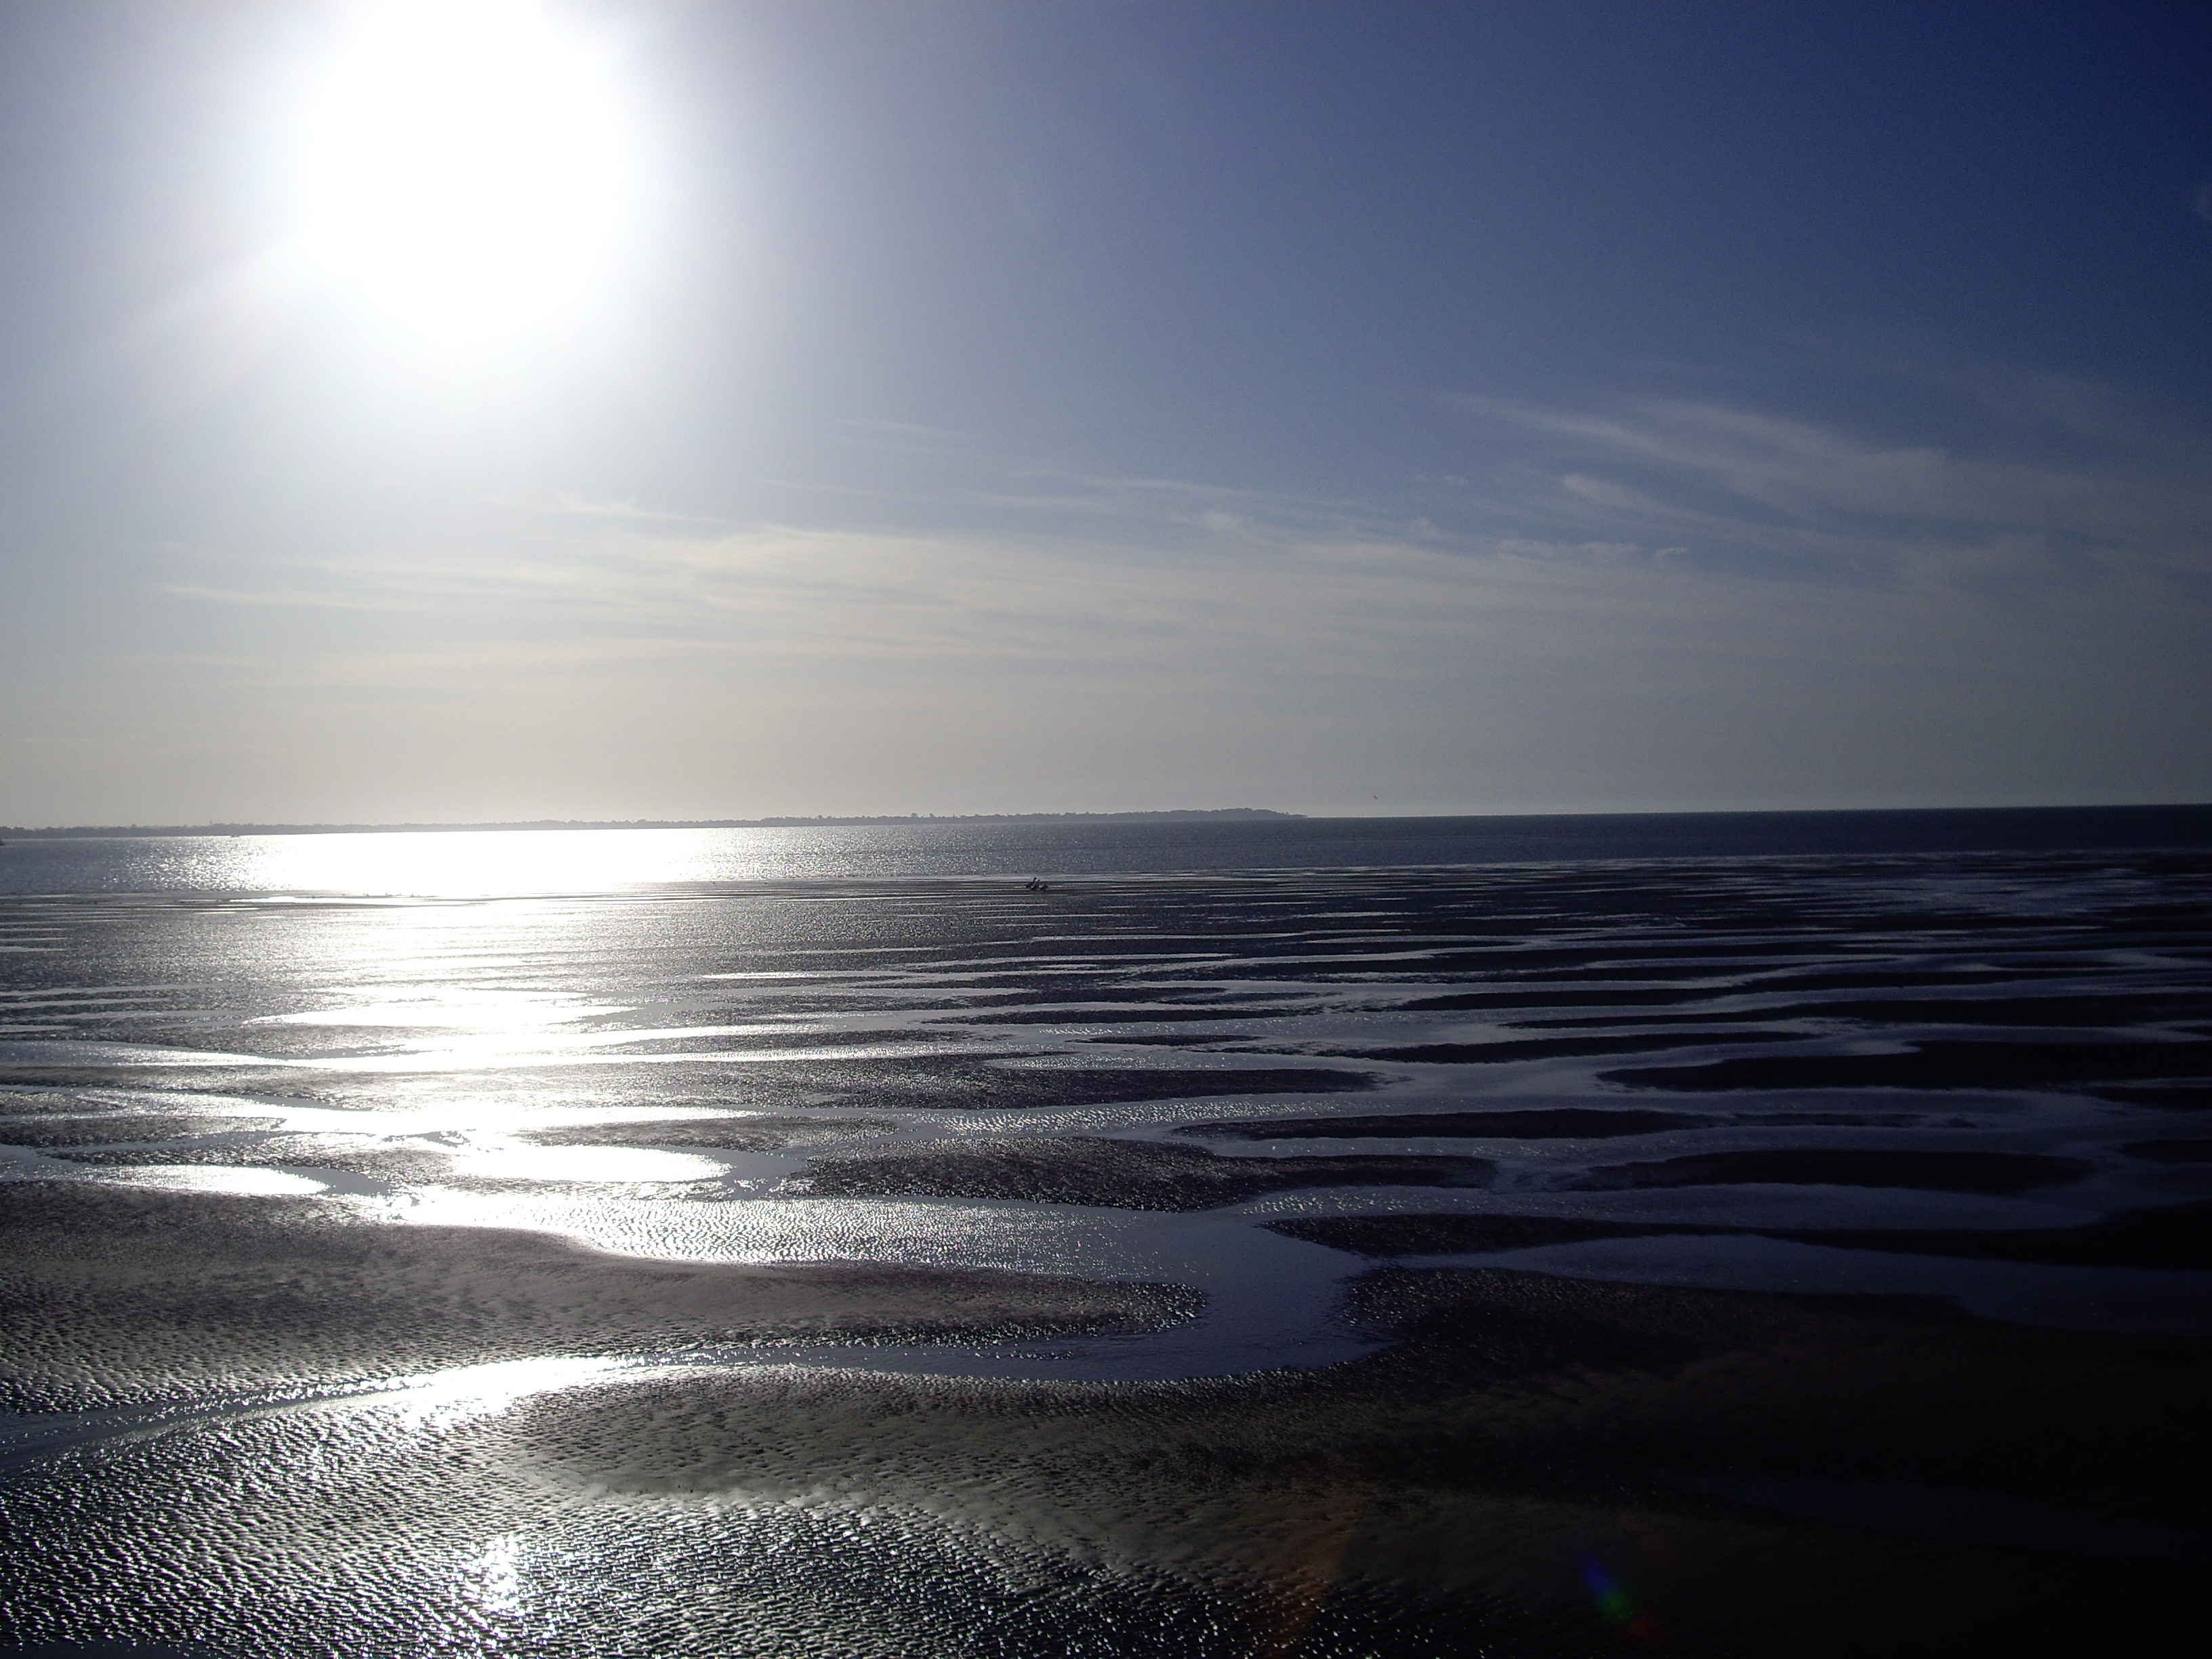
beach, landscape, sea, coast, water, ocean, horizon, light, cloud, sky, sun, sunrise, sunset, sunlight, morning, shore, wave, dawn, atmosphere, dusk, evening, reflection, holiday, body of water, australia, wind wave